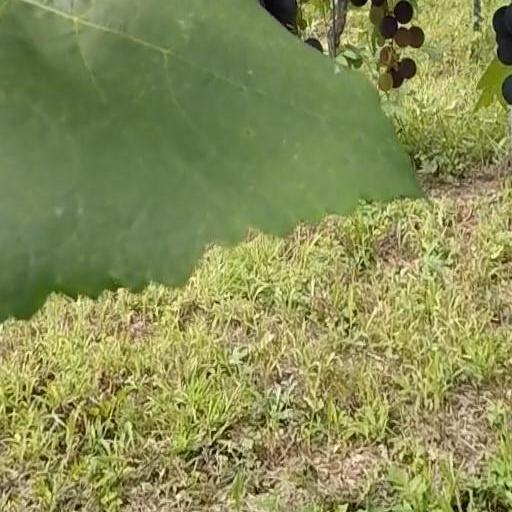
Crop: grape